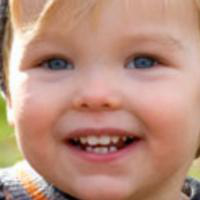
Age group: age 01-10